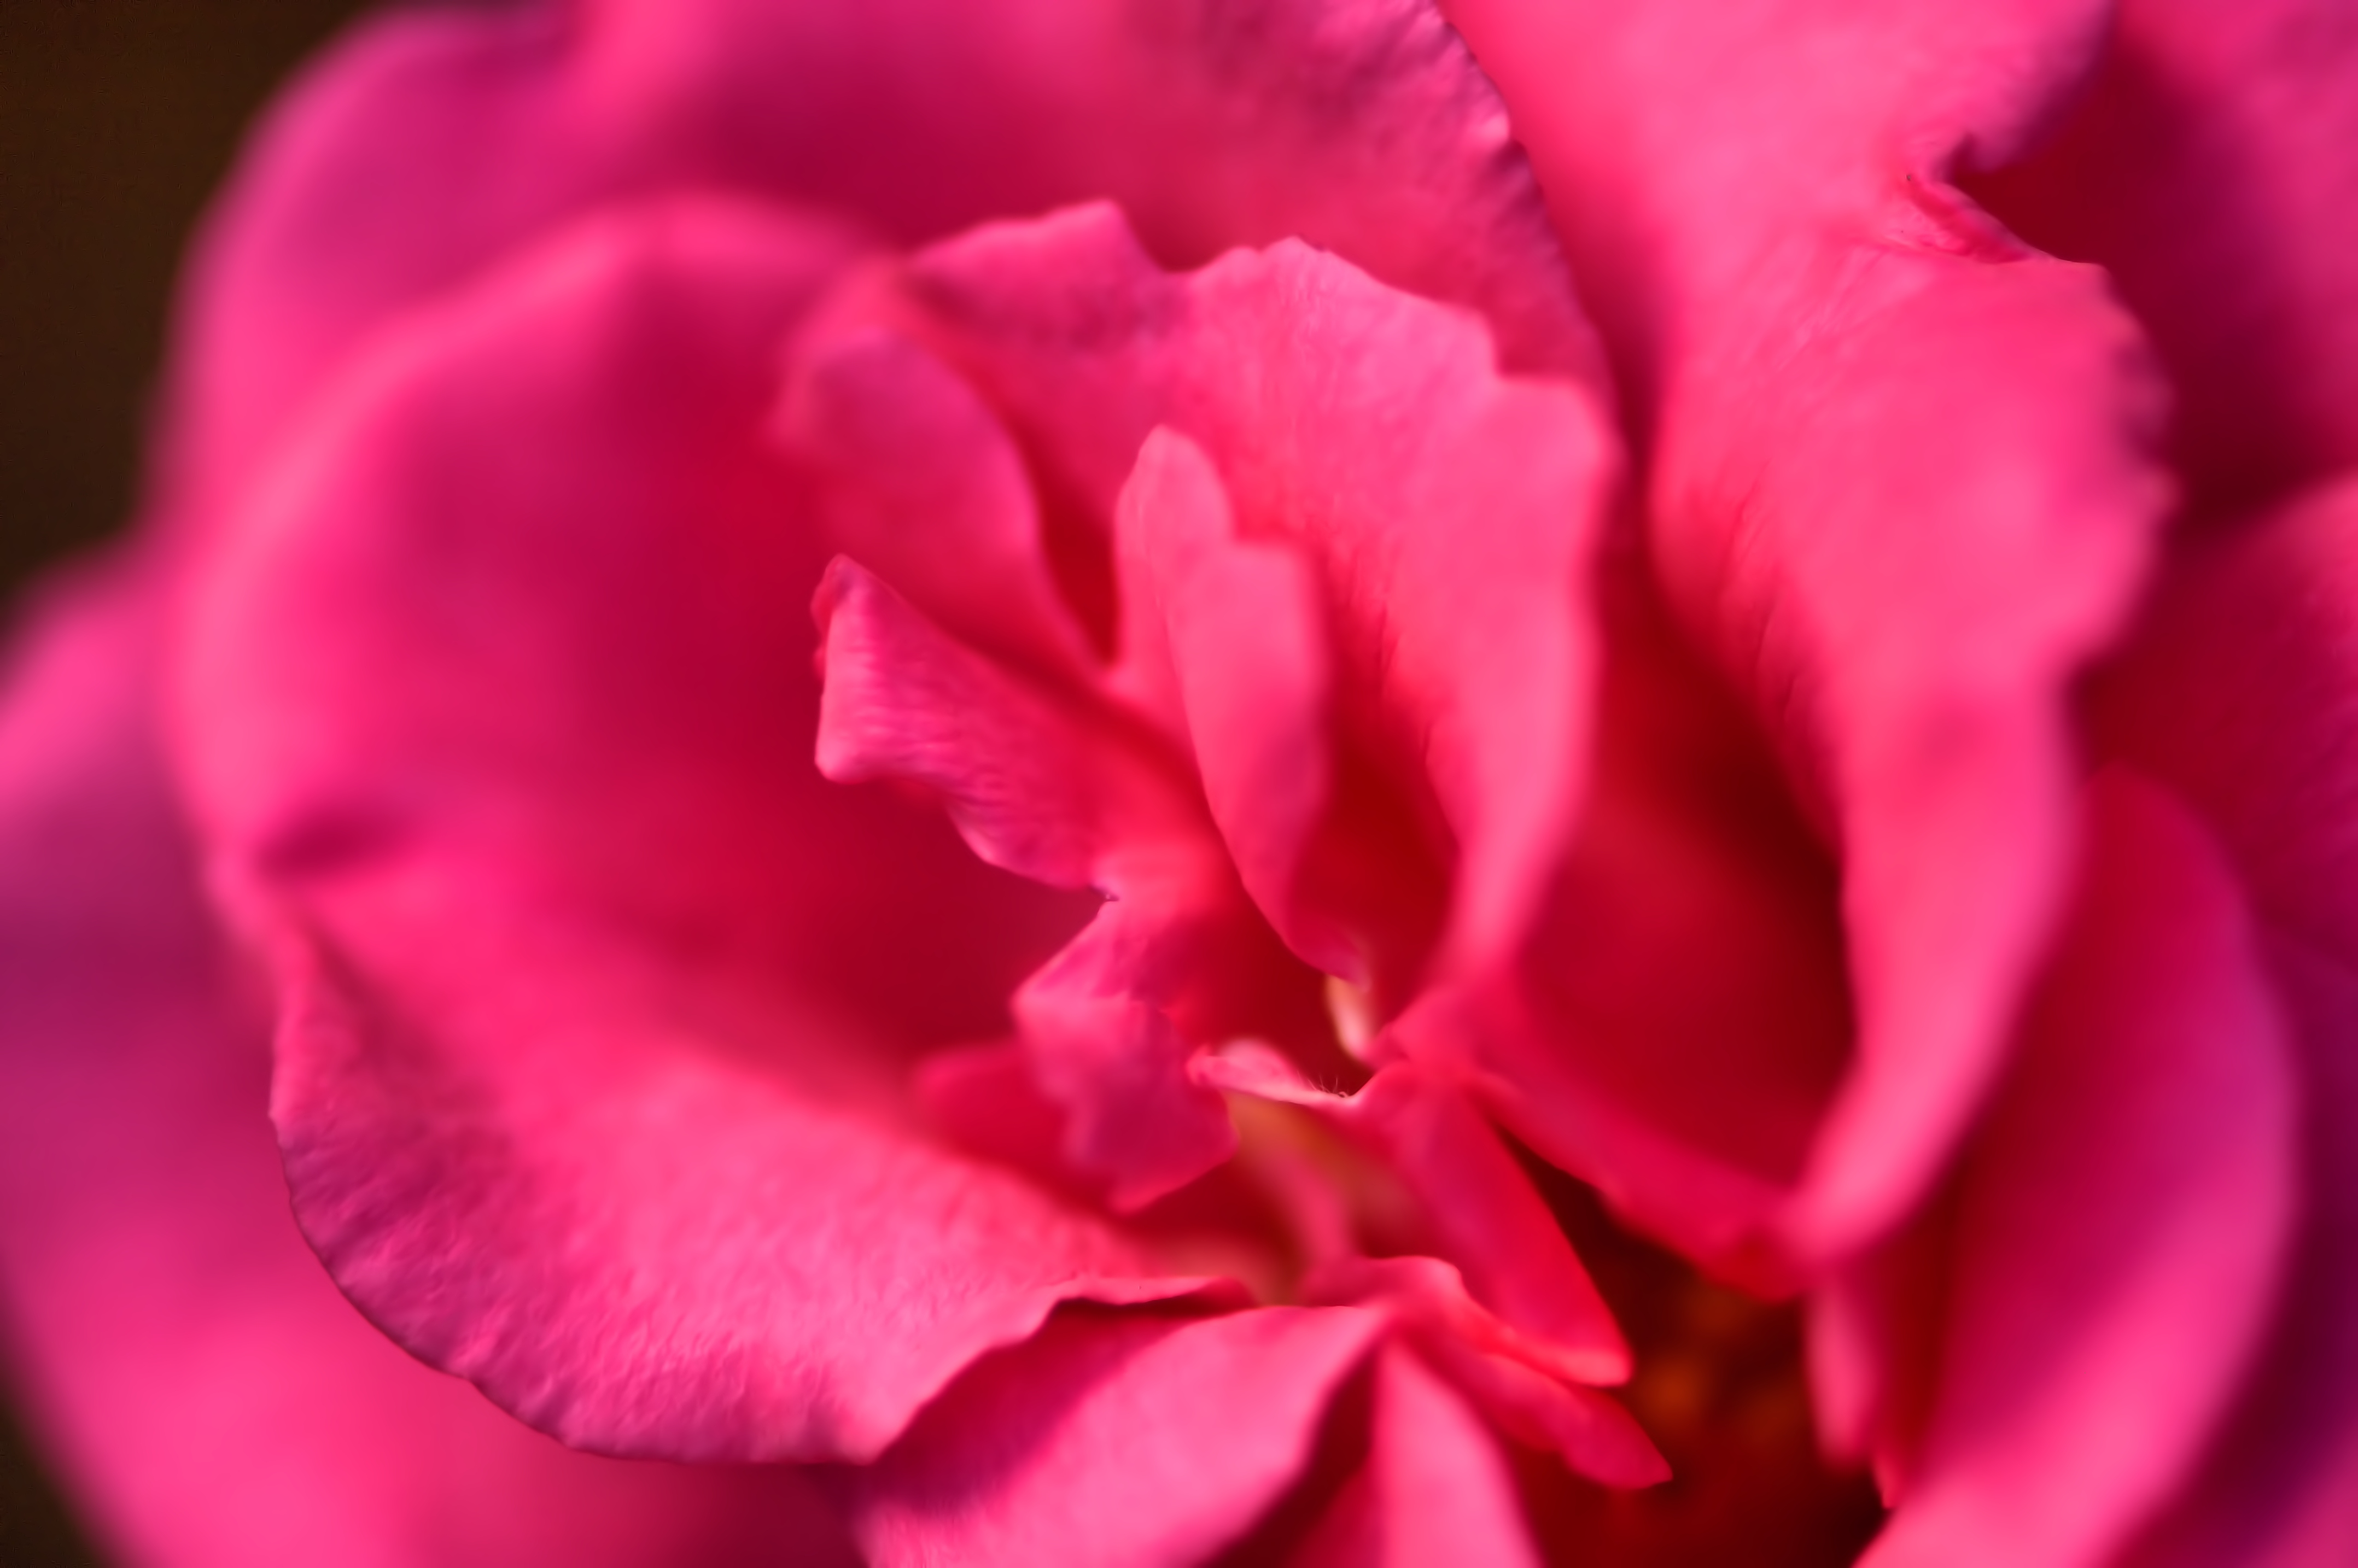
plant, flower, petal, rose, macro, pink, shrub, carnation, peony, dianthus, thegalaxy, macro photography, flowering plant, garden roses, rose family, land plant